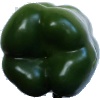
Label: Pepper Green 1